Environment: real
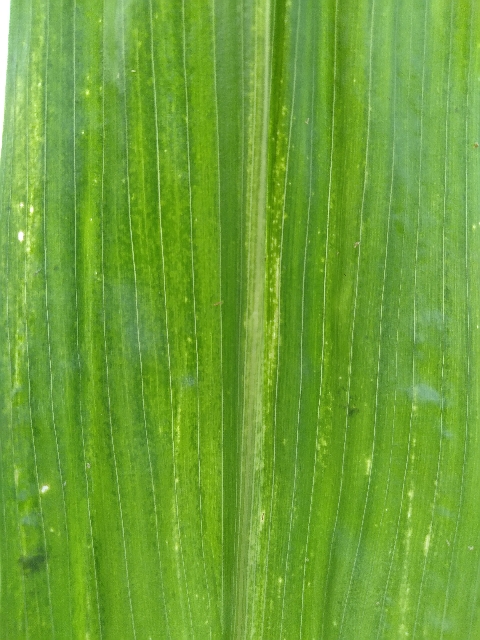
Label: lethal_necrosis